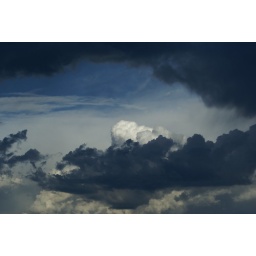
just after a storm on the entrance lake near my home in berkeley vale